Tiovivo c. 1950

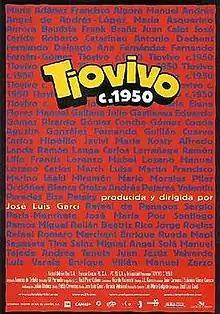
Theatrical release poster

Tiovivo c. 1950 is a 2004 Spanish film directed by José Luis Garci and starring Elsa Pataky, María Adánez and Carlos Hipólito.